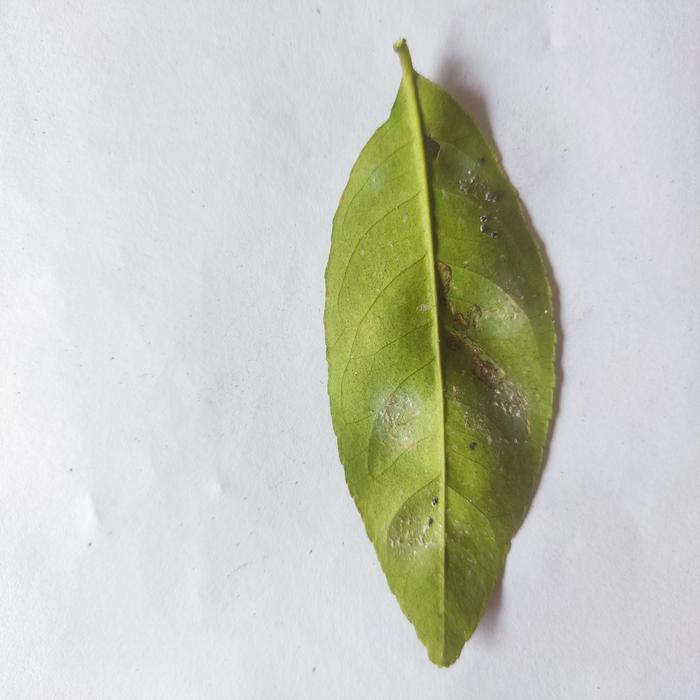
Crop: Lemon
Leaf condition: Sooty_Mold